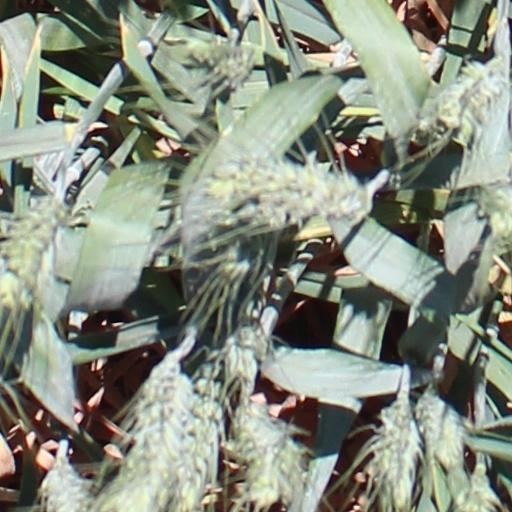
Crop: wheat